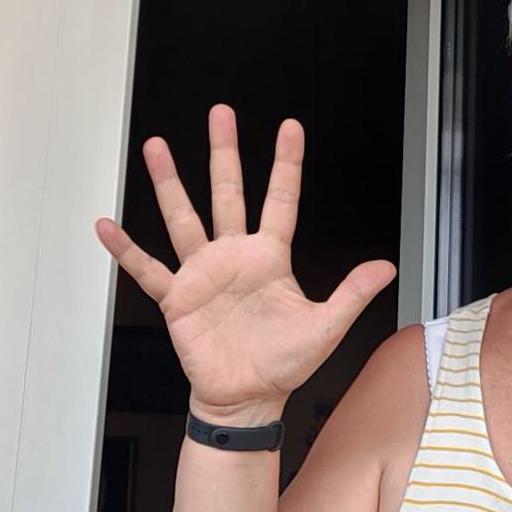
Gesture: palm